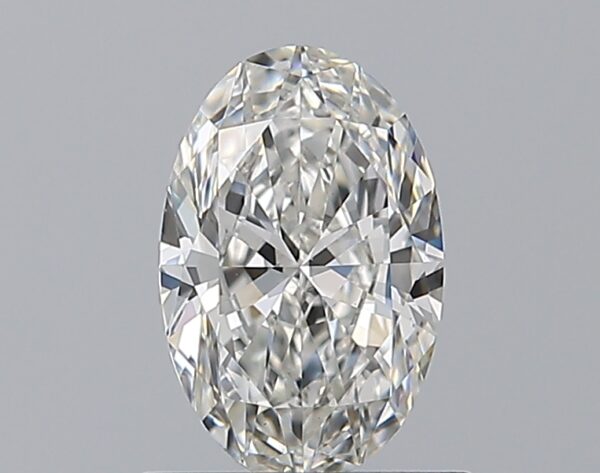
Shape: oval
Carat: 0.8
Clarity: VS2
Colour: F
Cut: EX
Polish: EX
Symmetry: VG
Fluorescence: F
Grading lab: GIA
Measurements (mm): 7.7 x 4.99 x 3.04